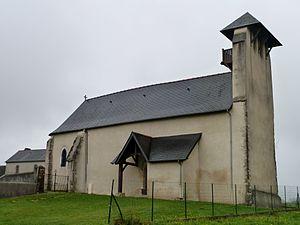
Église de Saubole
Saubole est une commune française située dans le département des Pyrénées-Atlantiques, en région Nouvelle-Aquitaine.